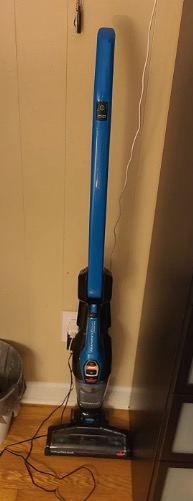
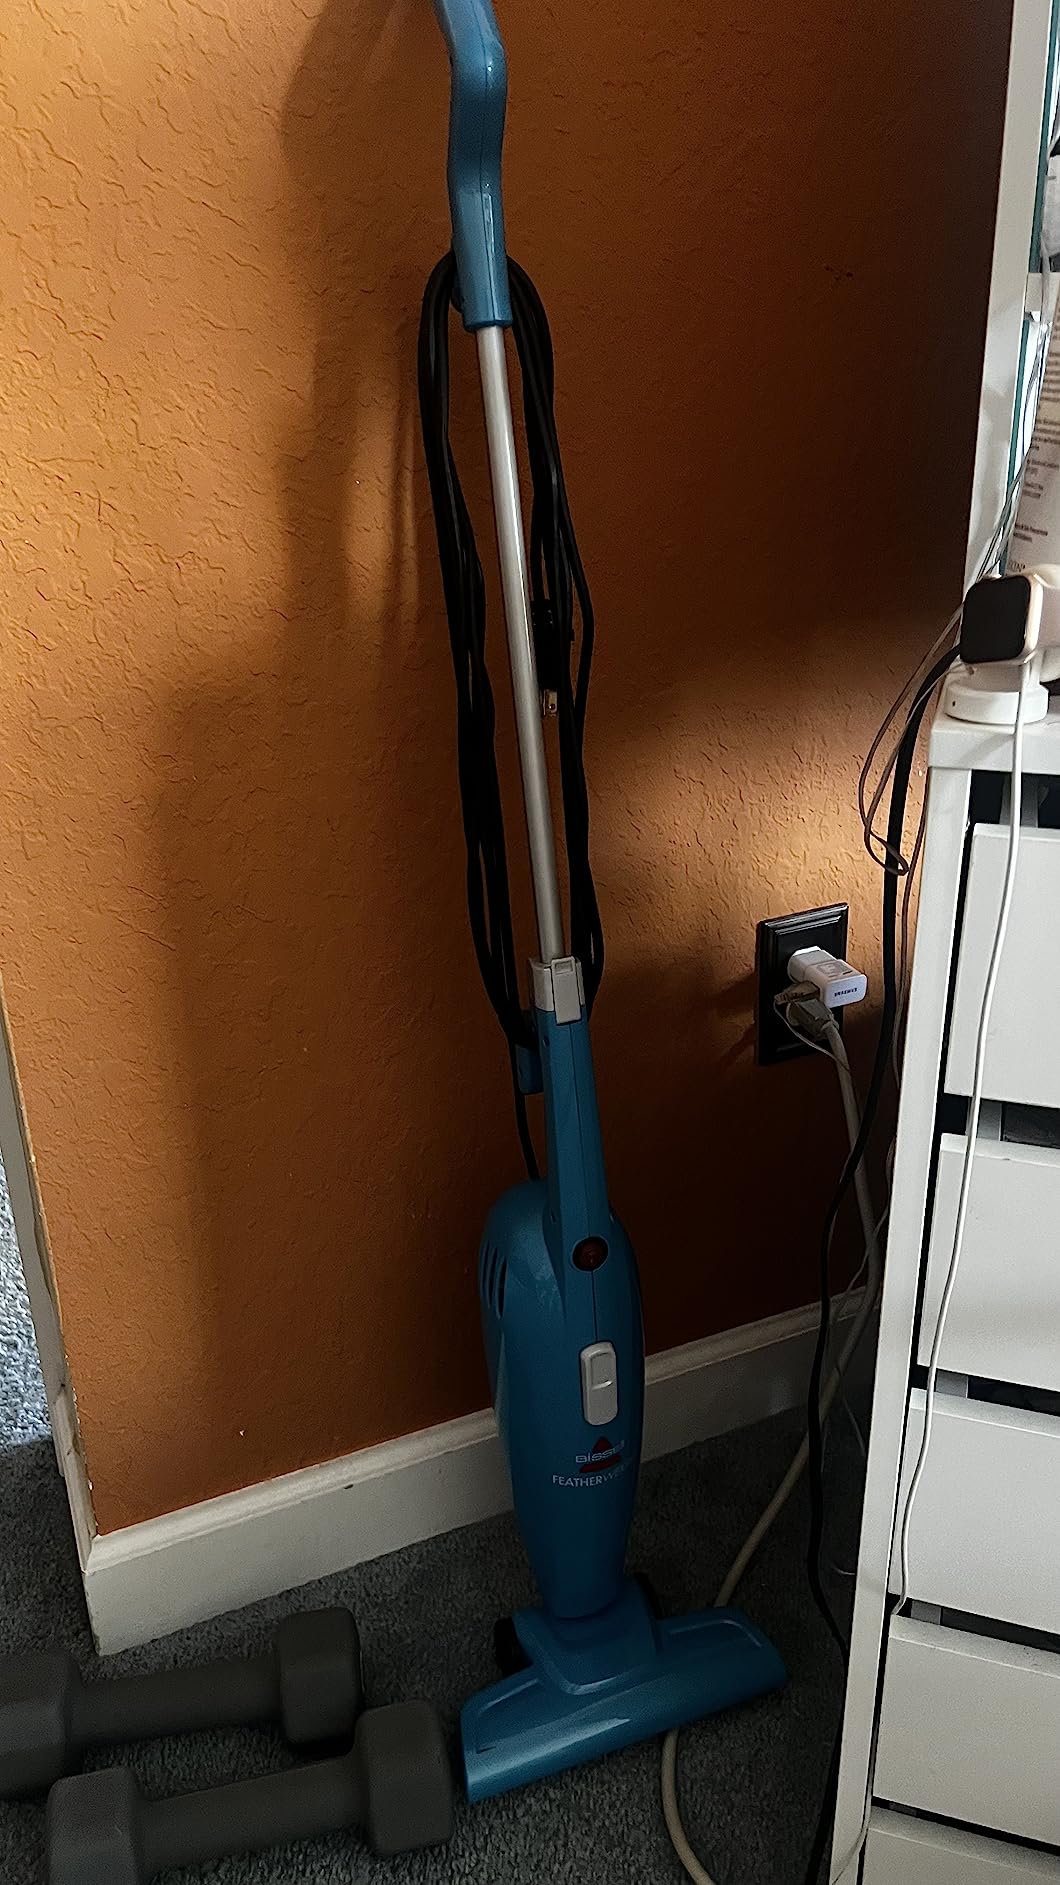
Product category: items_vacuum
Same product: no